Roland (missile)

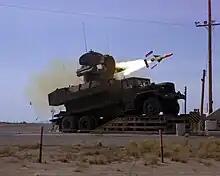
The Roland system served in the US in a limited capacity on an improvised wheeled truck chassis; never type classified and withdrawn unceremoniously in 1988.

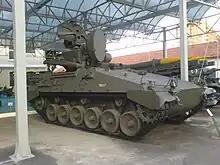
The Marder-Roland units bought by the Brazilian Army in the late '70s were retired in 2001 and are now on display at Museu Militar Conde de Linhares in Rio de Janeiro, Brazil.

On 1 June 1982, during the Falklands War, Sea Harrier "XZ456" was destroyed south of Stanley, by a Roland launched by members of the Argentine Army's "GADA 601" (601st AA Artillery Group). The launcher, one of four examples delivered to Argentina, was later captured in fairly intact condition by the British around Port Stanley after the surrender. It was taken back to Britain as a valuable prize and studied in detail.